The Google Book

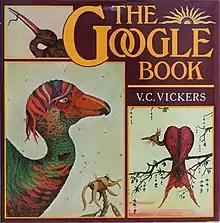
Hardcover of the book

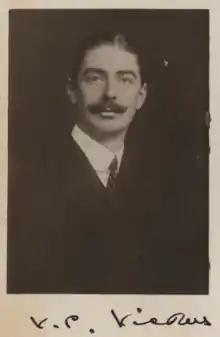
Portrait of Vincent Cartwright Vickers, platinum print,

The Google Book is an illustrated book of children's verse by Vincent Cartwright Vickers.